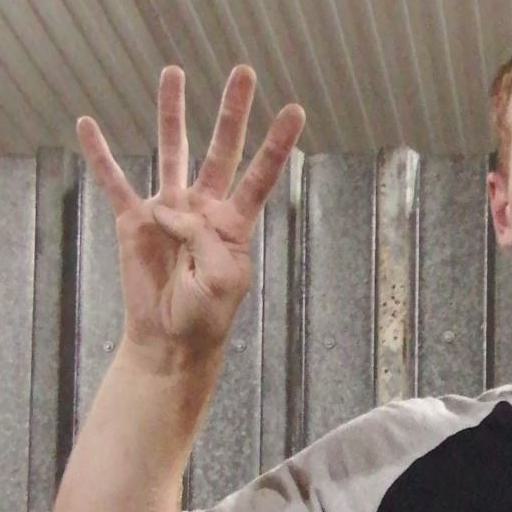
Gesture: four